Shumai
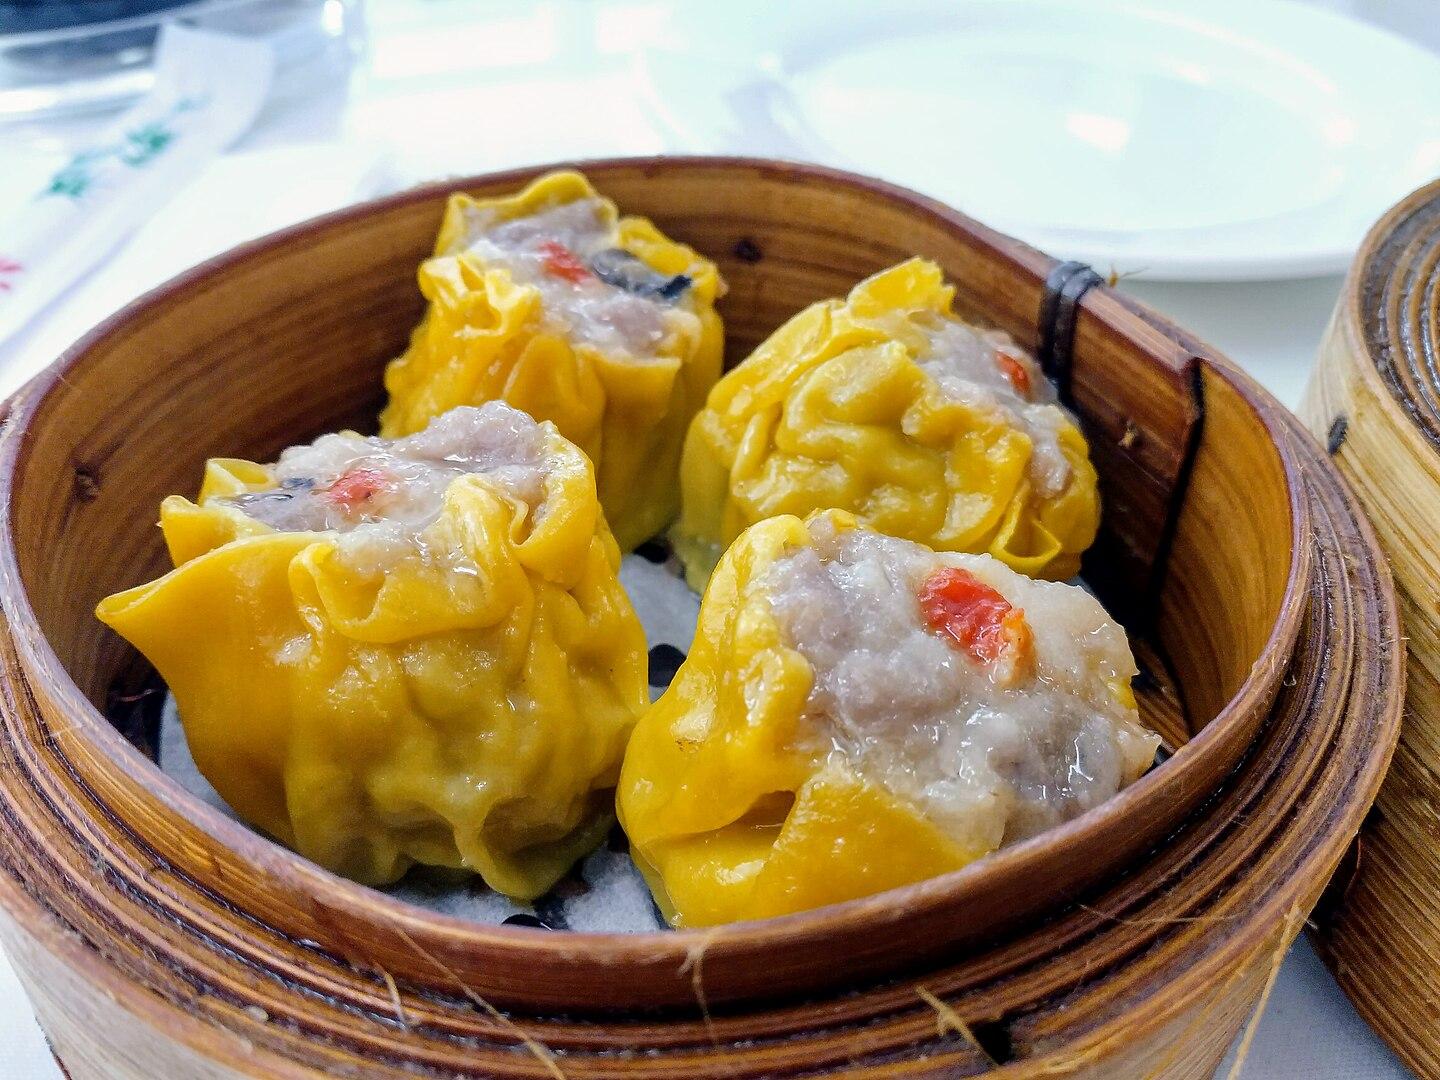
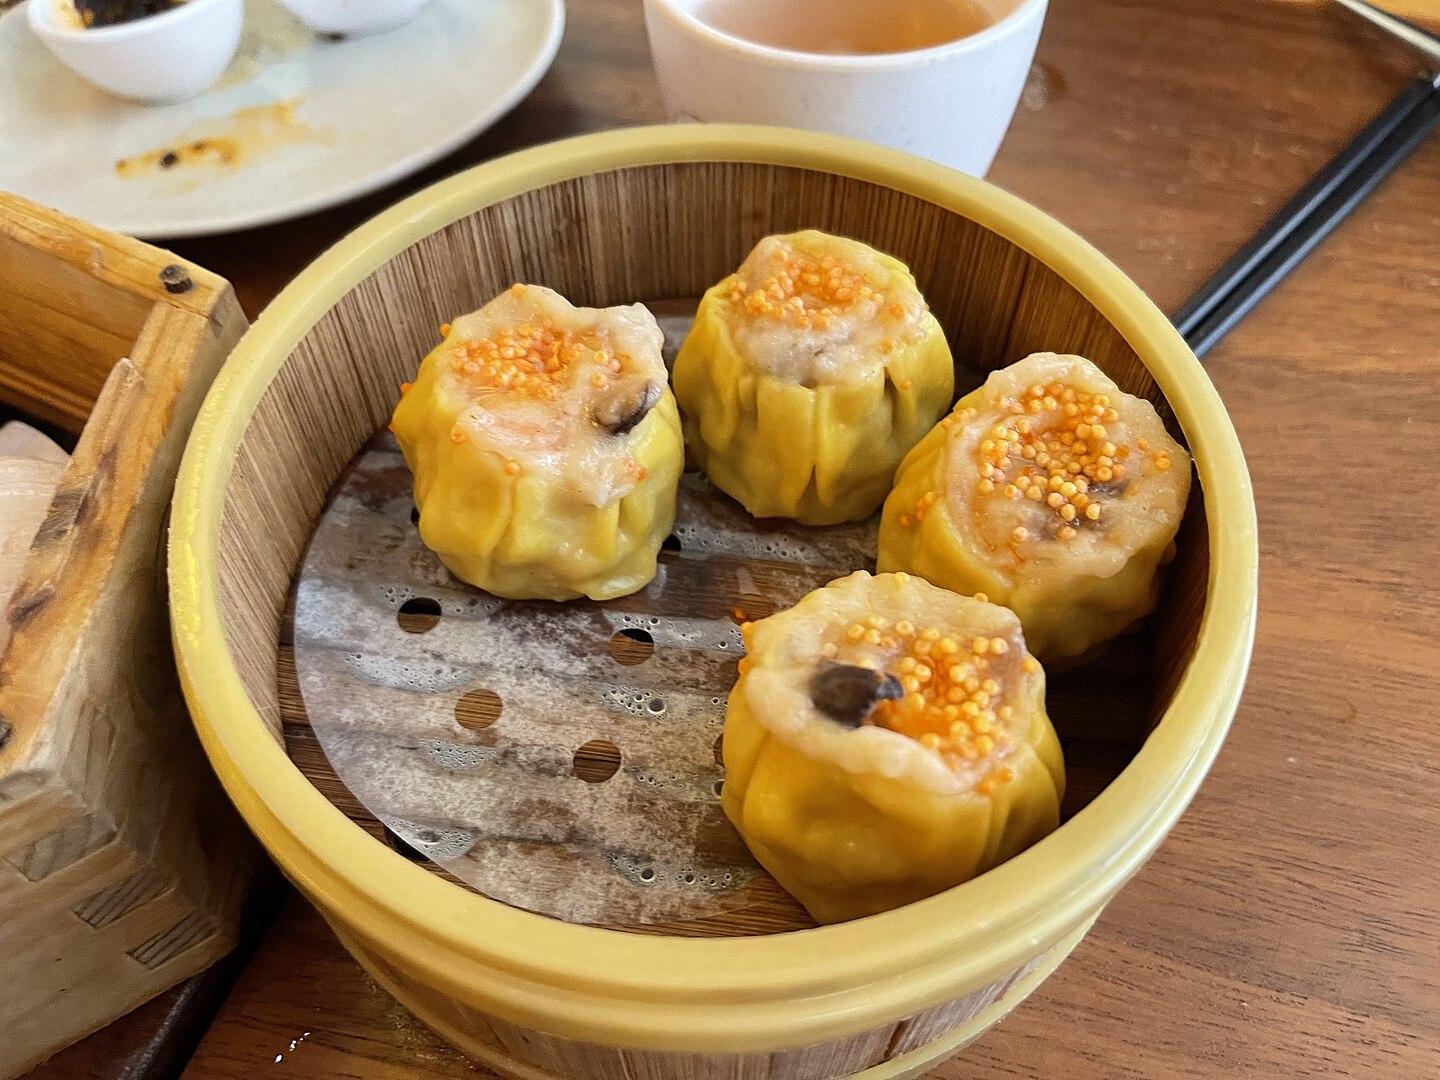
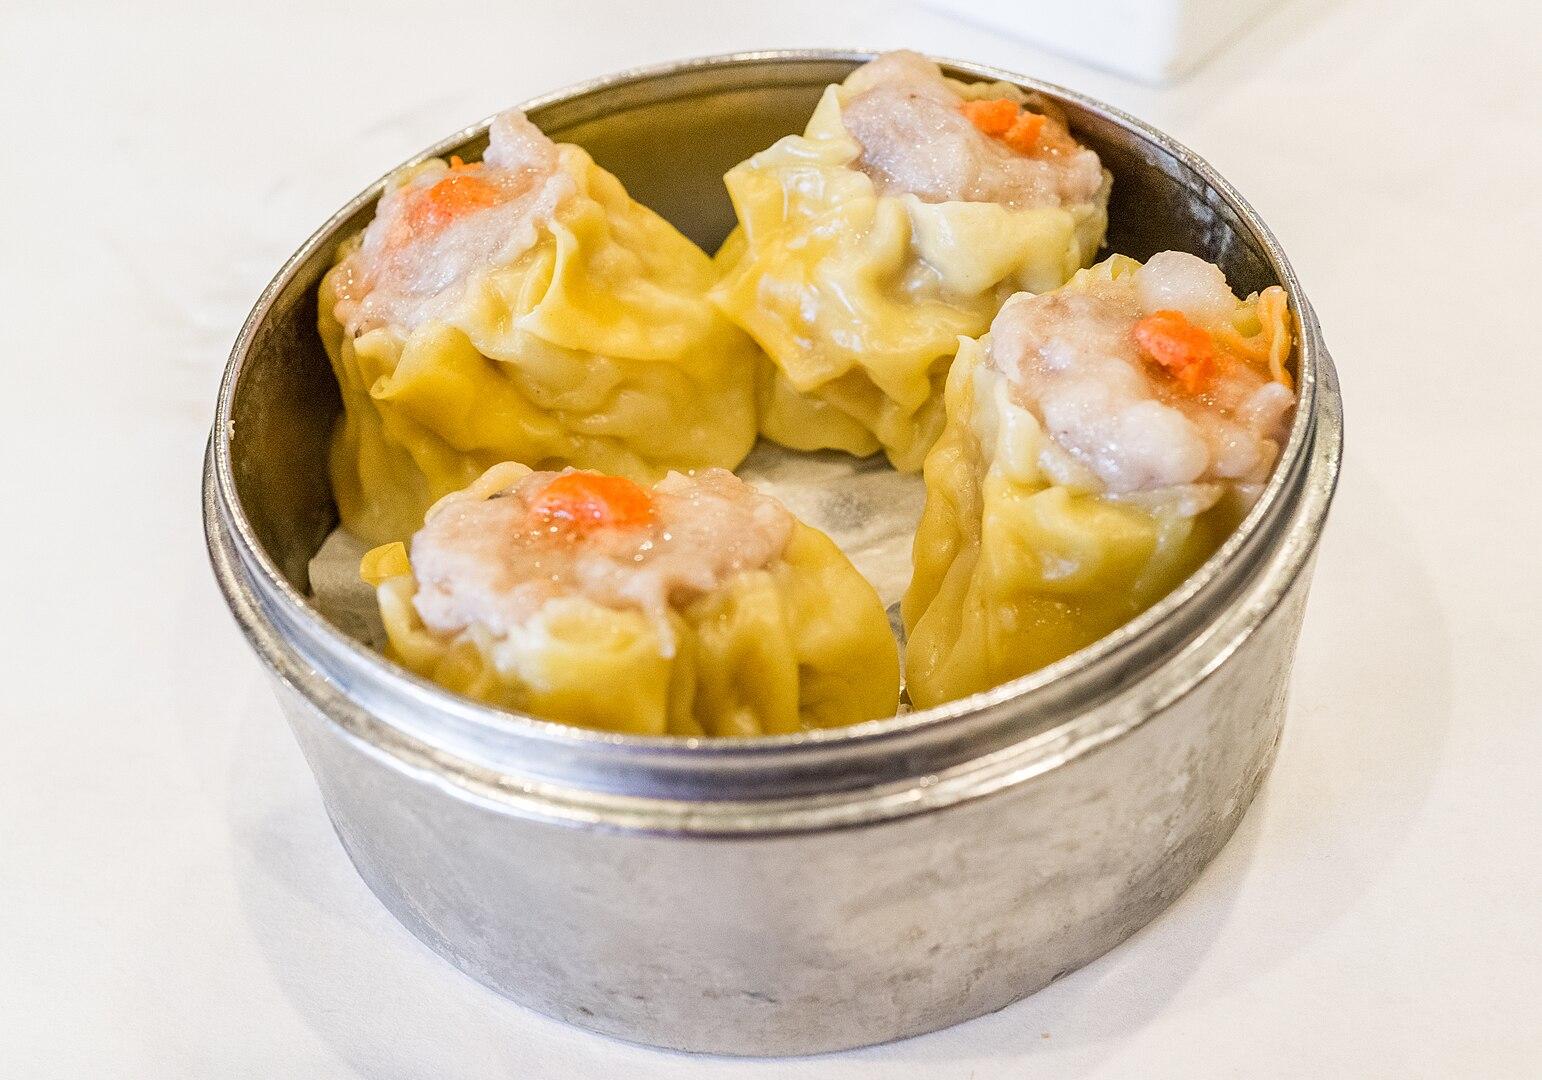
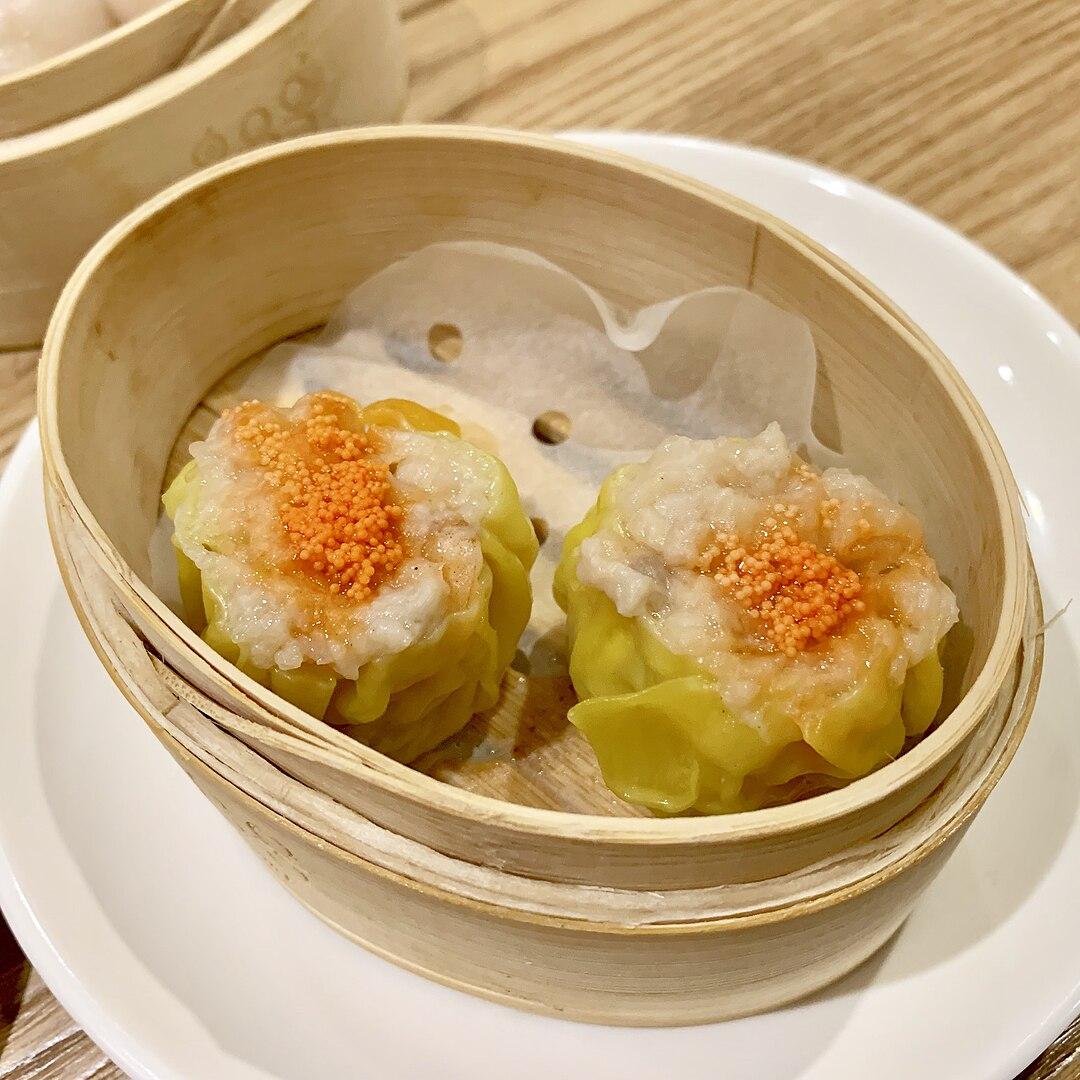
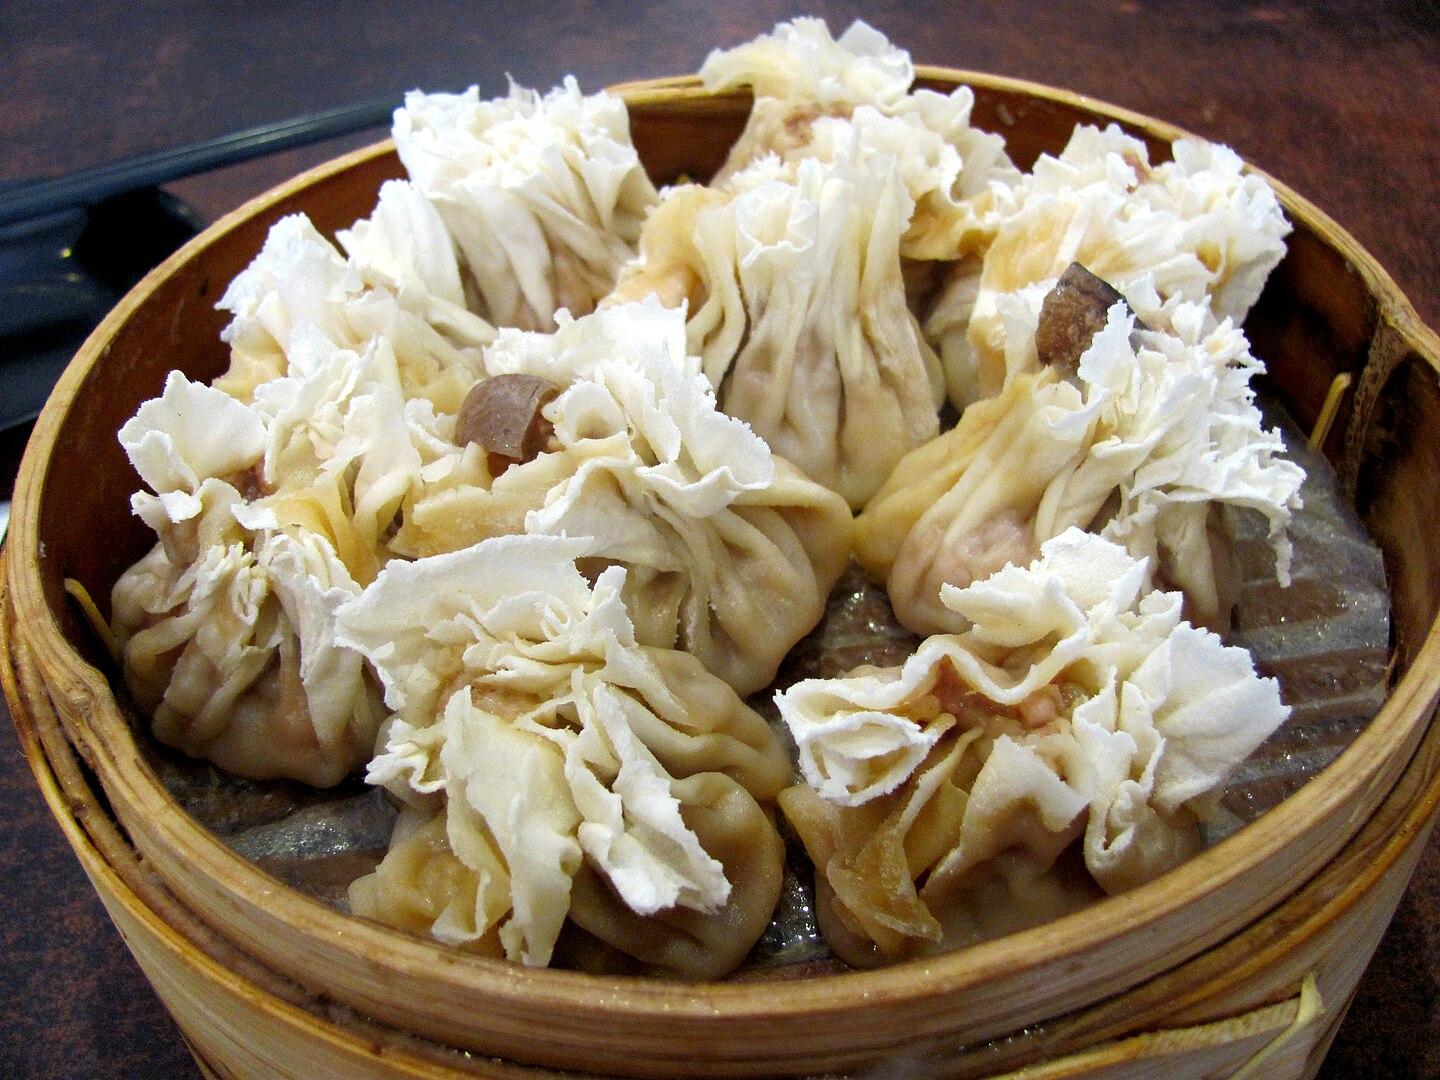
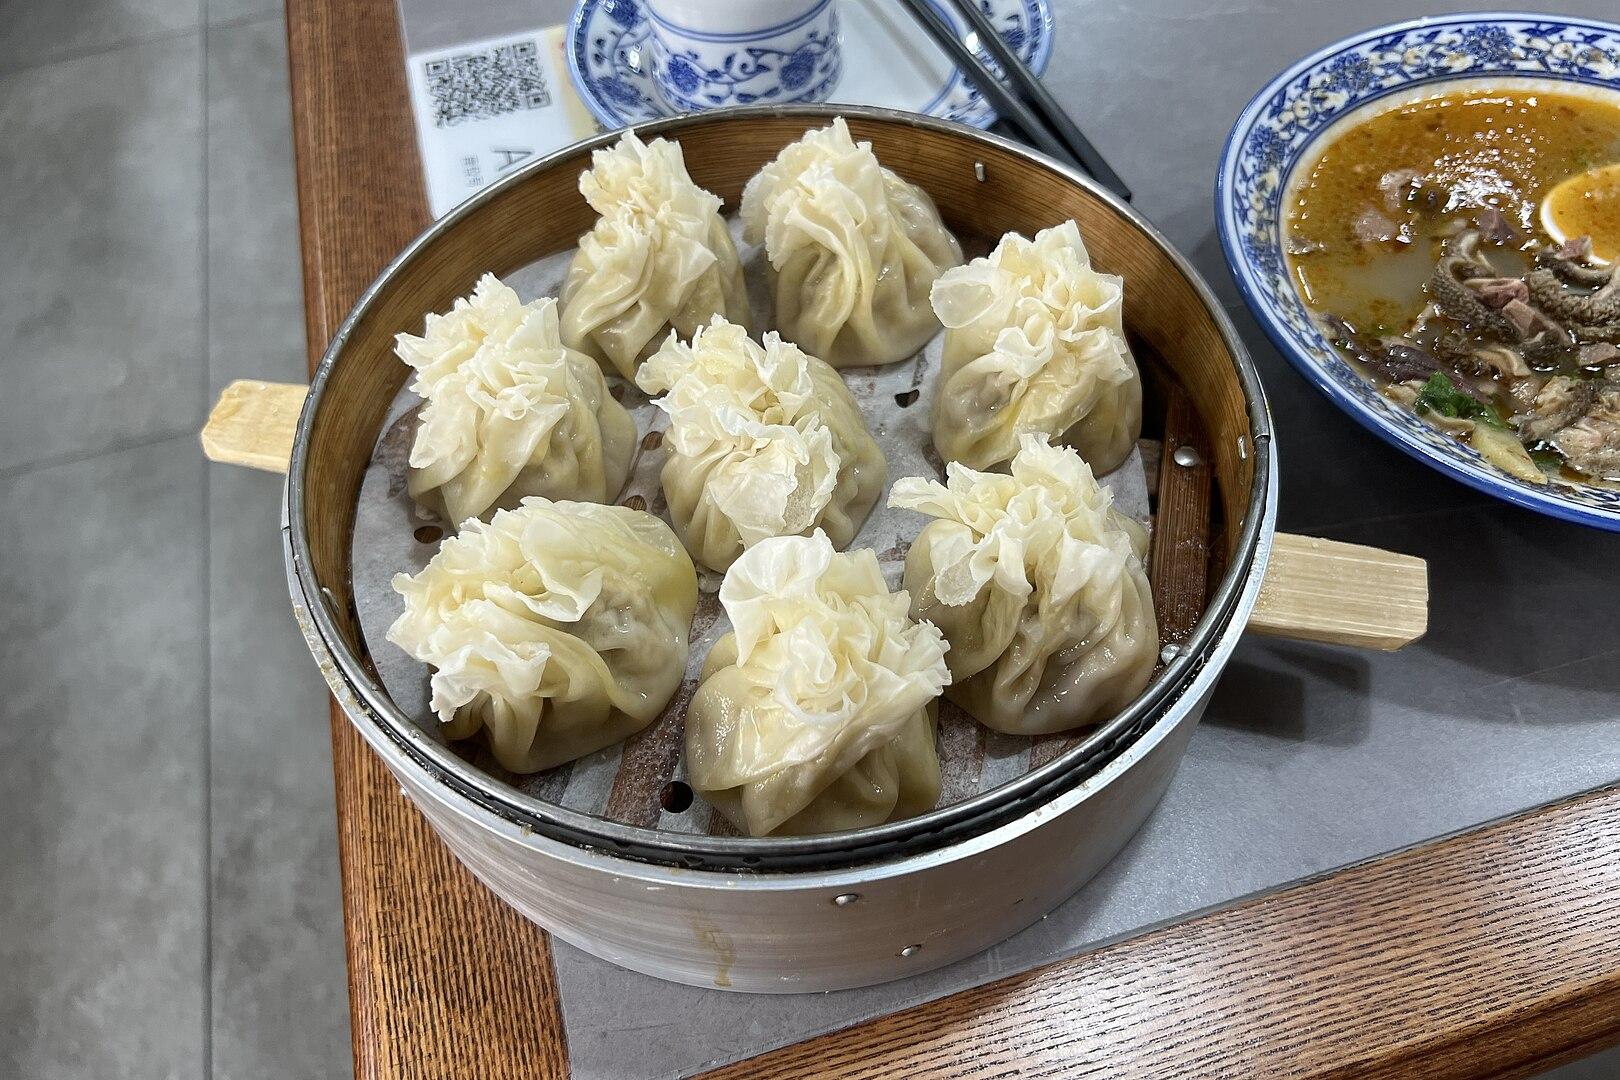
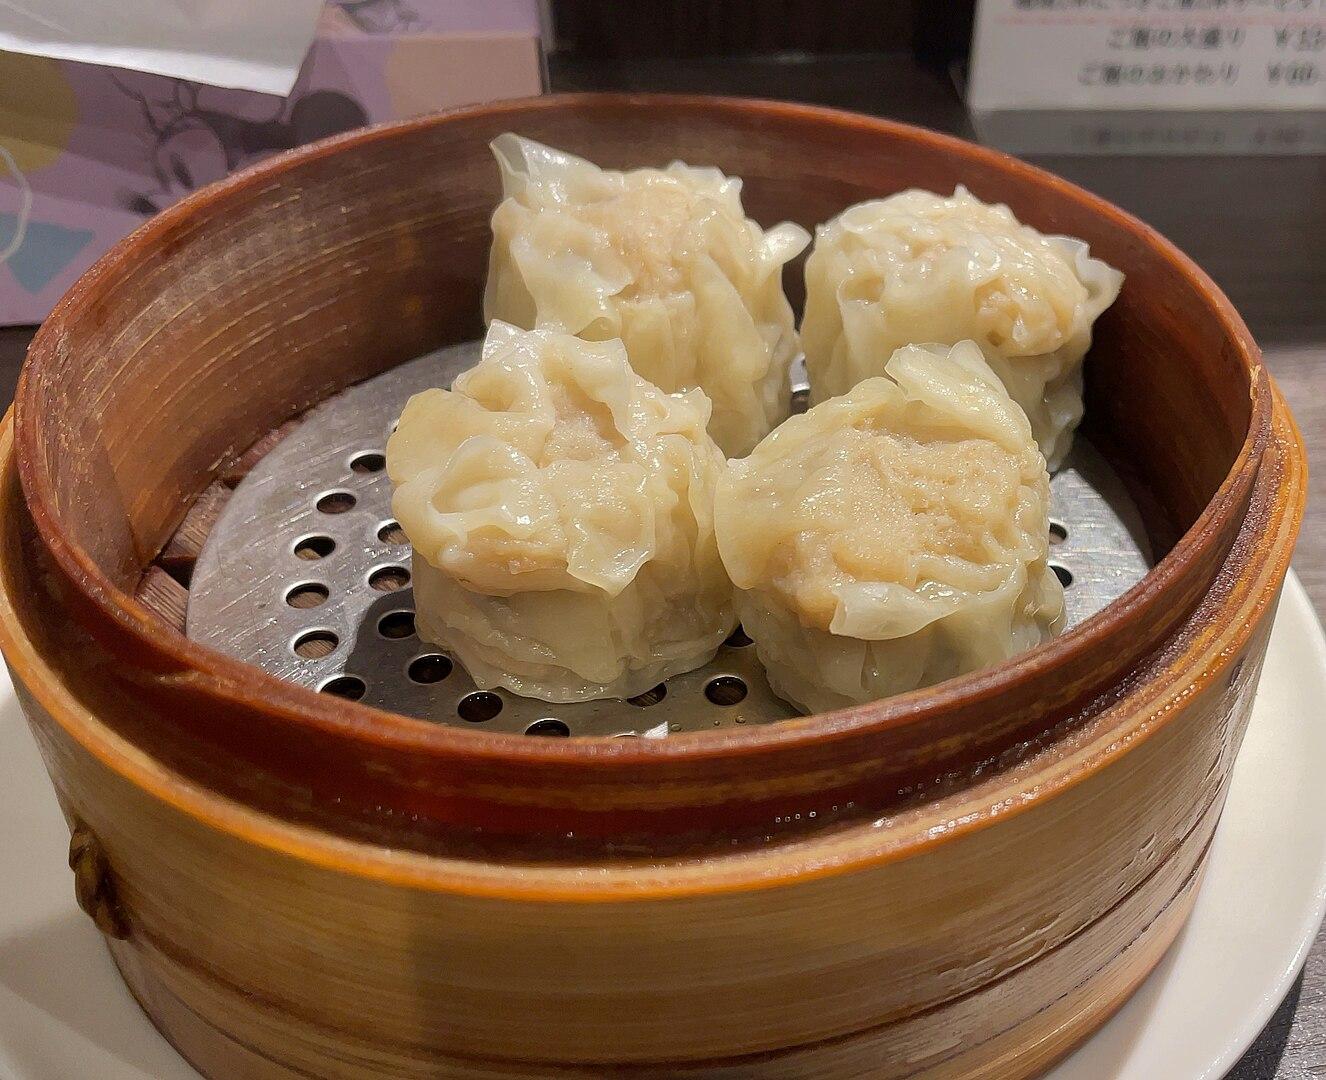
Also known as:
bcl - Central Bikol: Siomai
ceb - Cebuano: Siyomay sa Tisa
es - Spanish: Shaomai
fr - French: Shaomai
it - Italian: Shumai
ja - Japanese: 焼売
jv - Javanese: Siomay
ko - Korean: 사오마이
lzh - Literary Chinese: 燒賣
ms - Malay: Shumai
nl - Dutch: Siew maai
tl - Tagalog: Siyomay
uk - Ukrainian: Канум джііб
vi - Vietnamese: Xíu mại
yue - Cantonese: 燒賣
zh - Chinese: 燒賣
Category: dumpling (pork dumpling, meat dumpling)
Cuisine: Chinese
Associated cuisines: Chinese, Cantonese, Japanese, Australian
Area: Guangzhou, Guangdong, Hohhot, Inner Mongolia
Countries: China, Japan, Australia
Region: Australia and New Zealand, Eastern Asia, , ,
The dish is a type of dumpling made of ground pork.